Rajendra (moth)

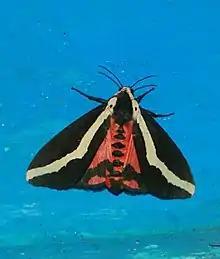
Rajendra species moth from koottanad Palakkad Kerala India

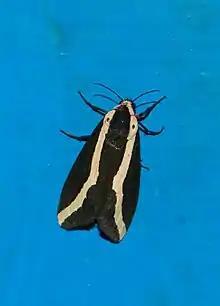
Rajendra species moth from koottanad Palakkad Kerala India

Rajendra is a genus of moths in the family Erebidae from India.